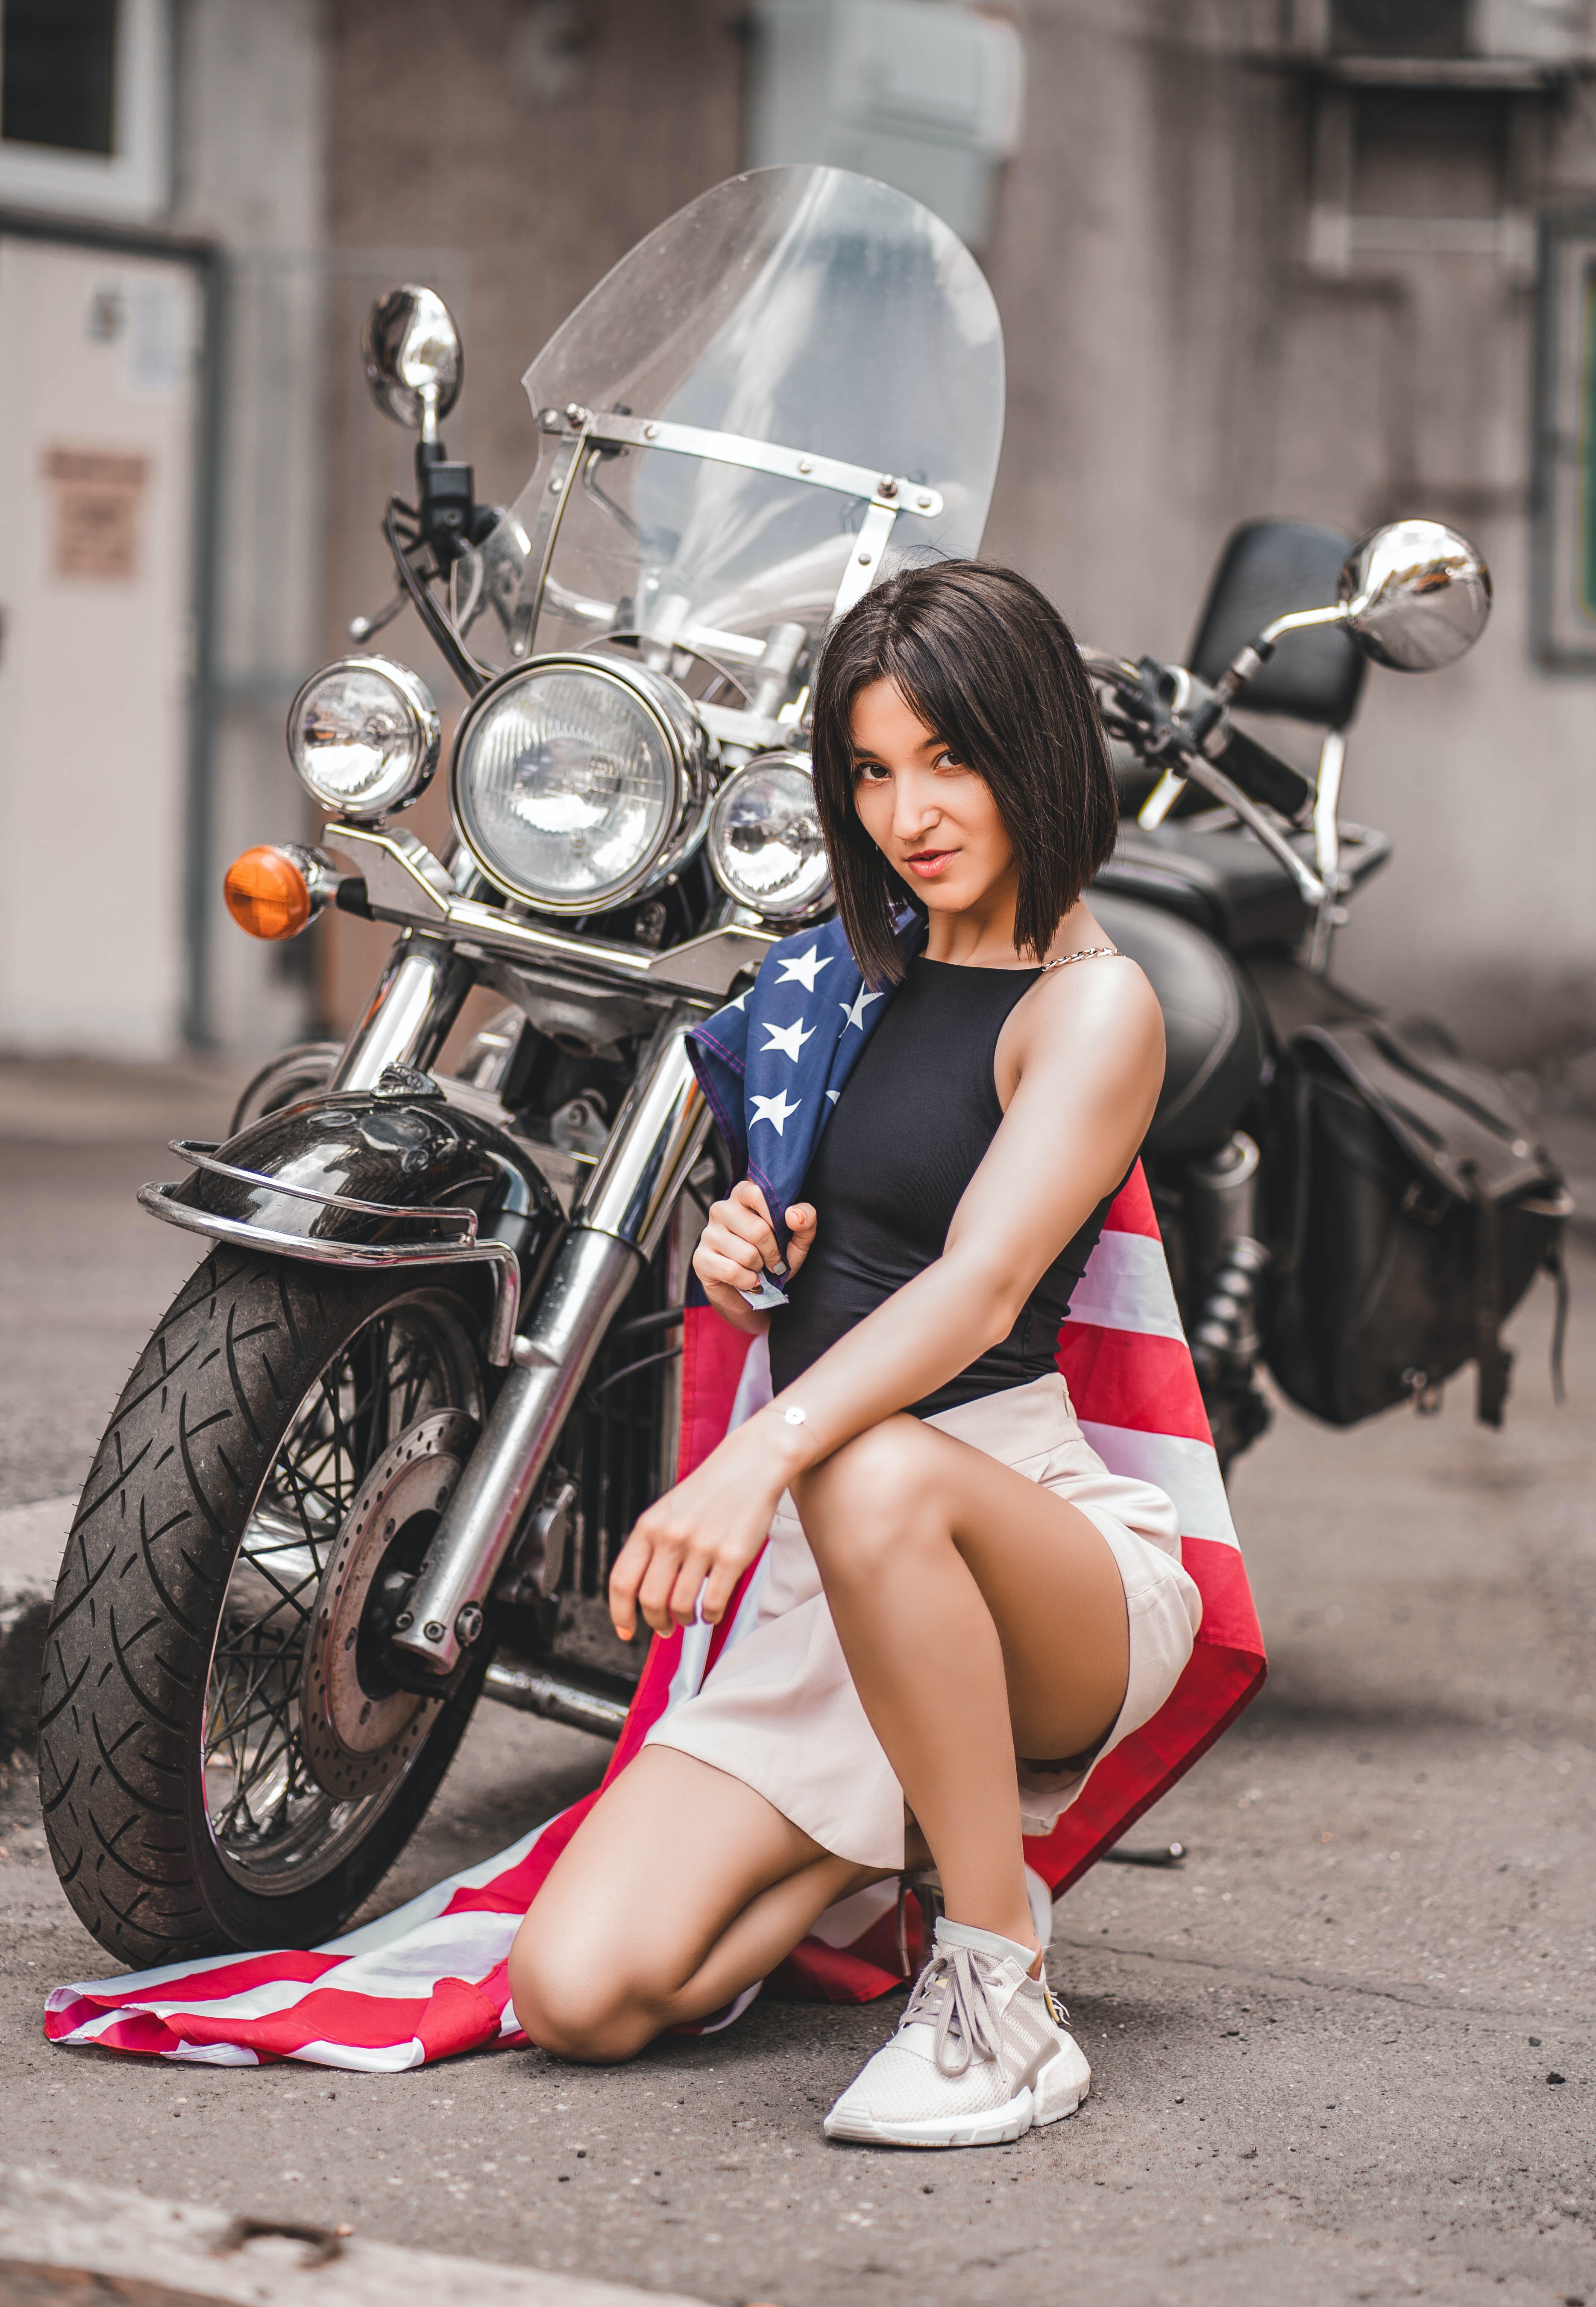
woman, hairstyle, wheel, tire, leg, automotive lighting, motor vehicle, automotive tire, vehicle, fuel tank, automotive design, motorcycle, street fashion, style, eyewear, thigh, headlamp, rim, automotive wheel system, fender, alloy wheel, black hair, motorcycle accessories, motorcycling, Luggage and bags, automotive exterior, spoke, auto part, personal protective equipment, human leg, long hair, sandal, bag, cruiser, blond, boot, fun, brown hair, sitting, street, road, chopper, recreation, costume, photo shoot, classic, transport, model, scooter